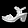
Label: Sandal